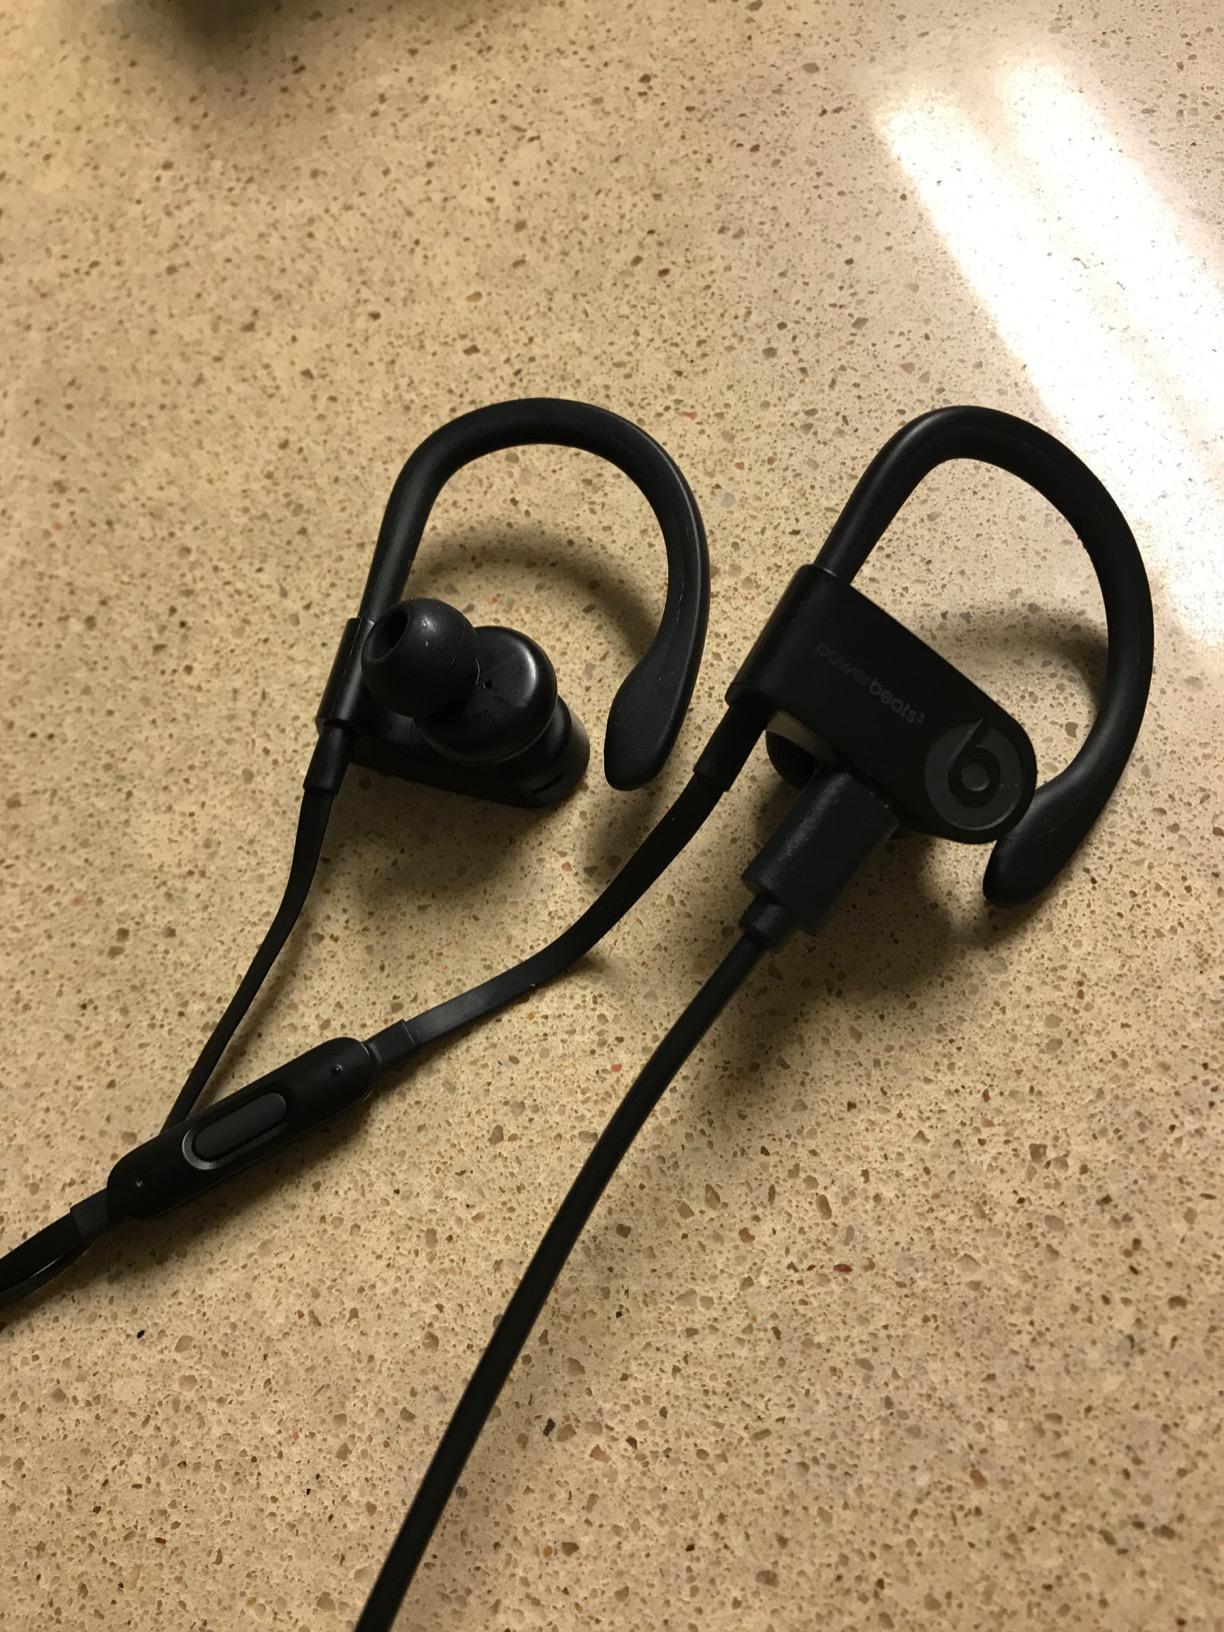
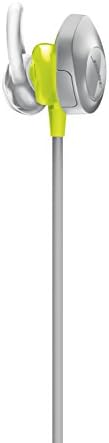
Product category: headphones
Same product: no